Police services of the Empire of Japan

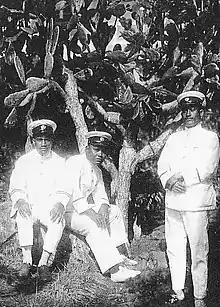
Native Austronesian constables (巡警) and teacher (助教員) on Truk Island, .

After 1911, a separate department, the Special Higher Police ("Tokko"), was established specifically to deal with political crimes and counter-espionage. Similar to Special Branches in the later Commonwealth of Nations, the "Tokko" investigated and suppressed potentially subversive ideologies, including anarchism, communism, and socialism, as well as monitoring the growing foreign population within Japan. Its scope gradually increased to include religious groups, pacifists, student activists, liberals, and ultra-rightists. The "Tokko" also regulated the content of motion pictures, political meetings, and election campaigns.